Can opener

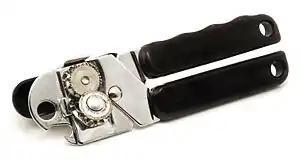
A late-20th-century Bunker style can opener with a rotating cutting wheel and a counter-rotating serrated wheel, for left-handed use

A can opener (North American and Australian English) or tin opener (British English) is a mechanical device used to open metal tin cans. Although preservation of food using tin cans had been practiced since at least 1772 in the Netherlands, the first can openers were not patented until 1855 in England and 1858 in the United States. These early openers were basically variations of a knife, though the 1855 design continues to be produced.